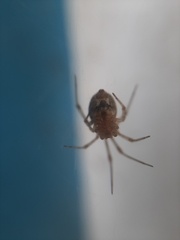
Species: Parasteatoda_tepidariorum